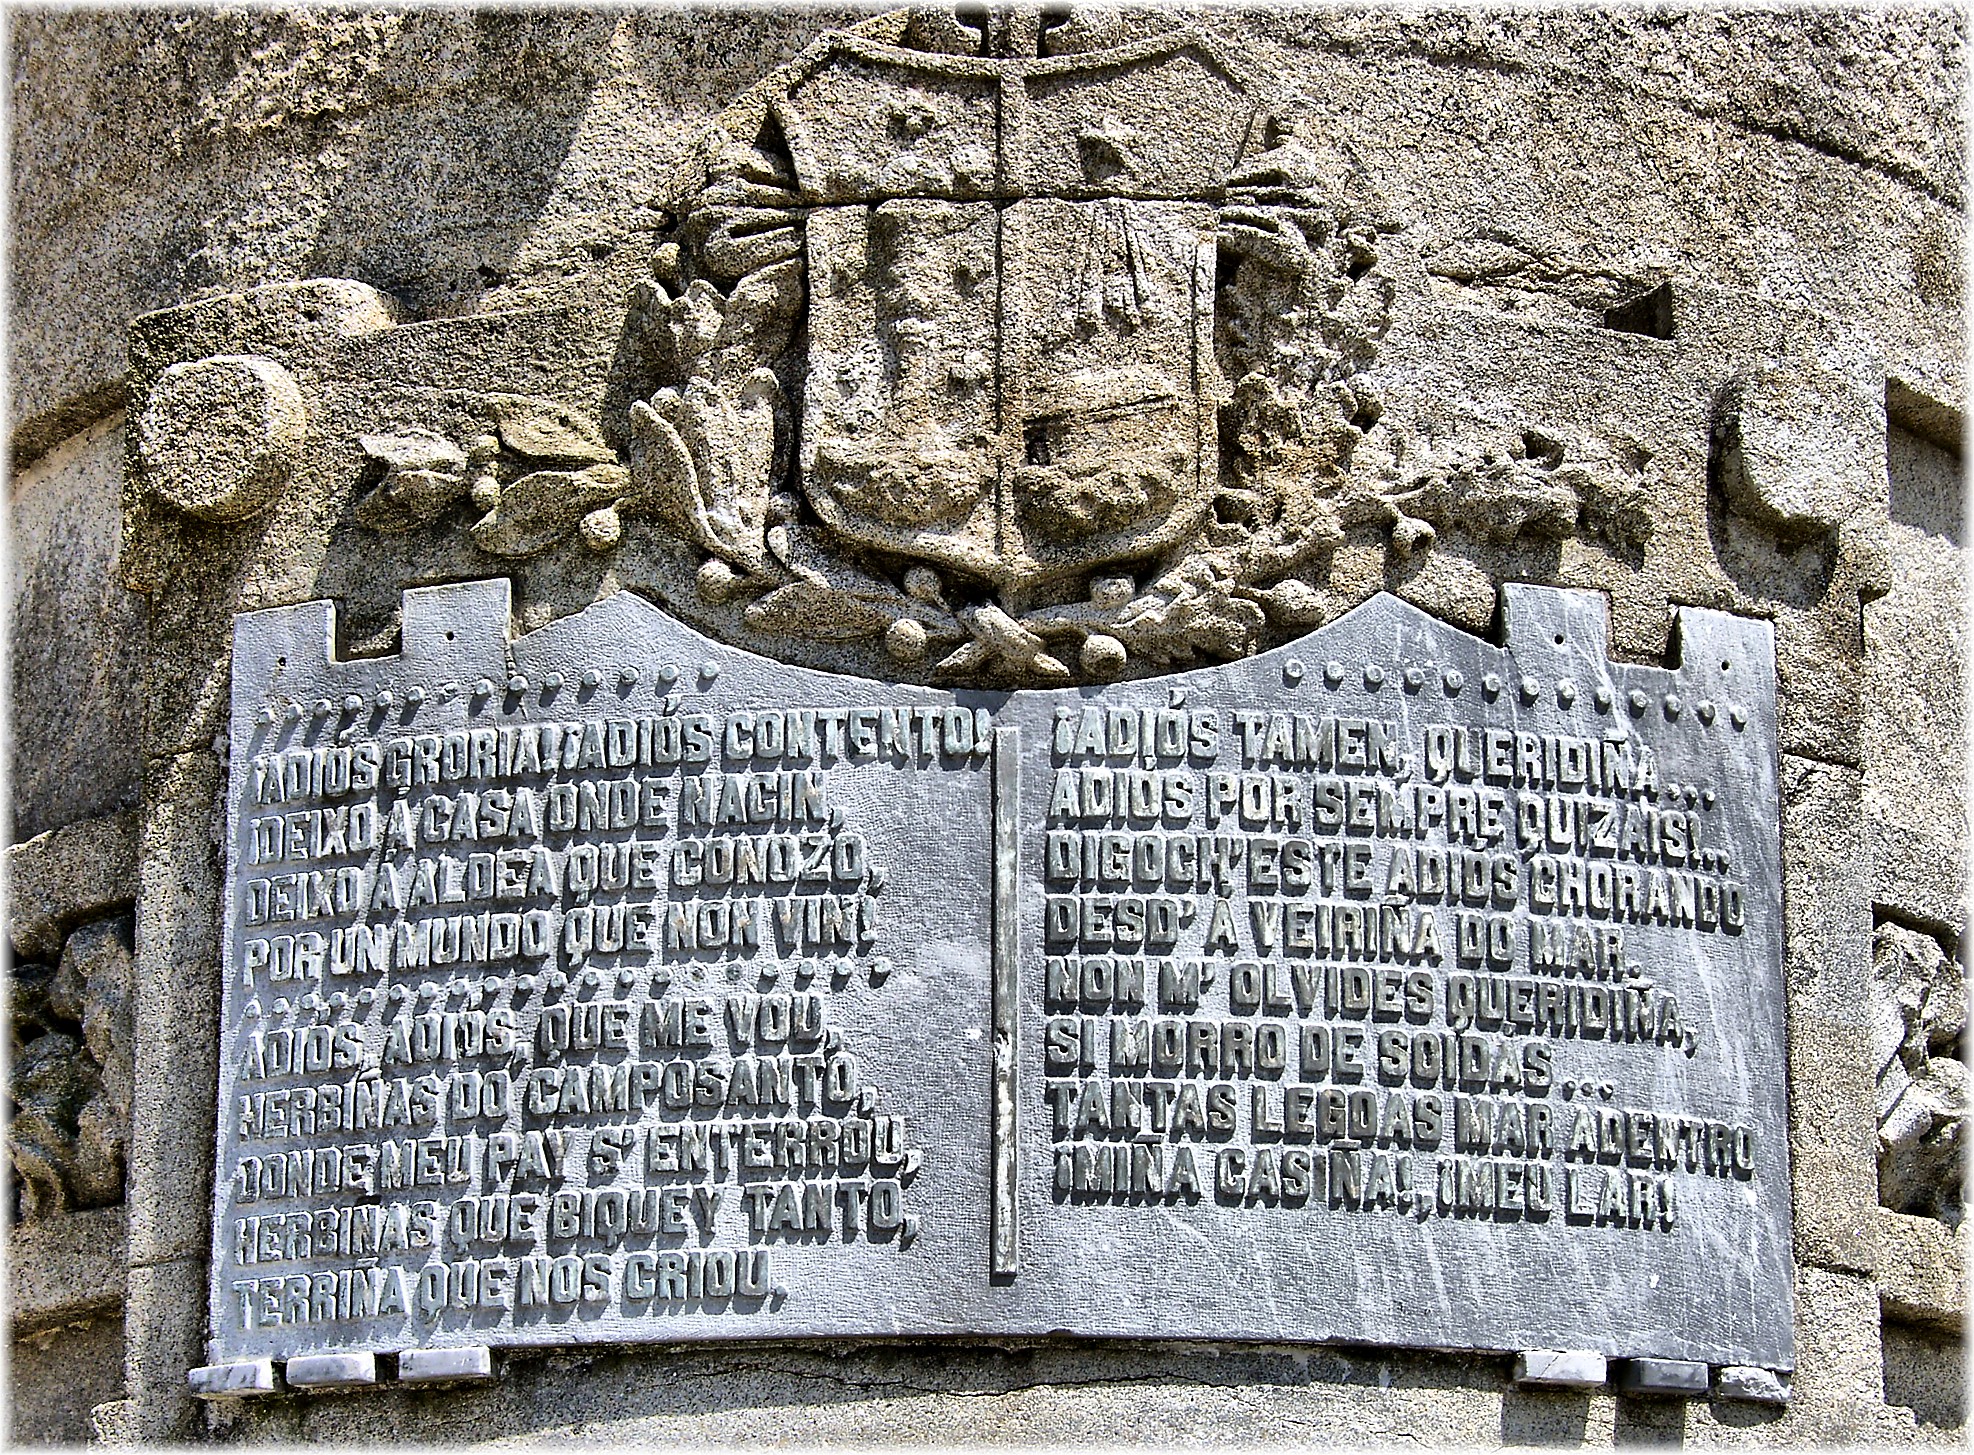
monument, europe, memorial, art, spain, temple, headstone, europa, galicia, history, carving, relief, espana, galiza, compostela, stele, provinciacoru a, archaeological site, stone carving, ancient history, maya civilization, commemorative plaque